Tobias Mikkelsen

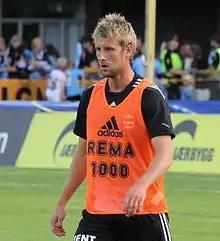
Mikkelsen with Rosenborg in 2013

Tobias Pilegaard Mikkelsen (born 18 September 1986) is a Danish former professional footballer who played as a winger. He last played for Helsingborgs IF in the Allsvenskan. He has eight senior caps for Denmark, as well as a total of 11 youth caps with the U20 and U21 teams.